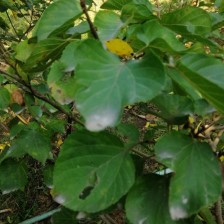
Variety: WhiteKing